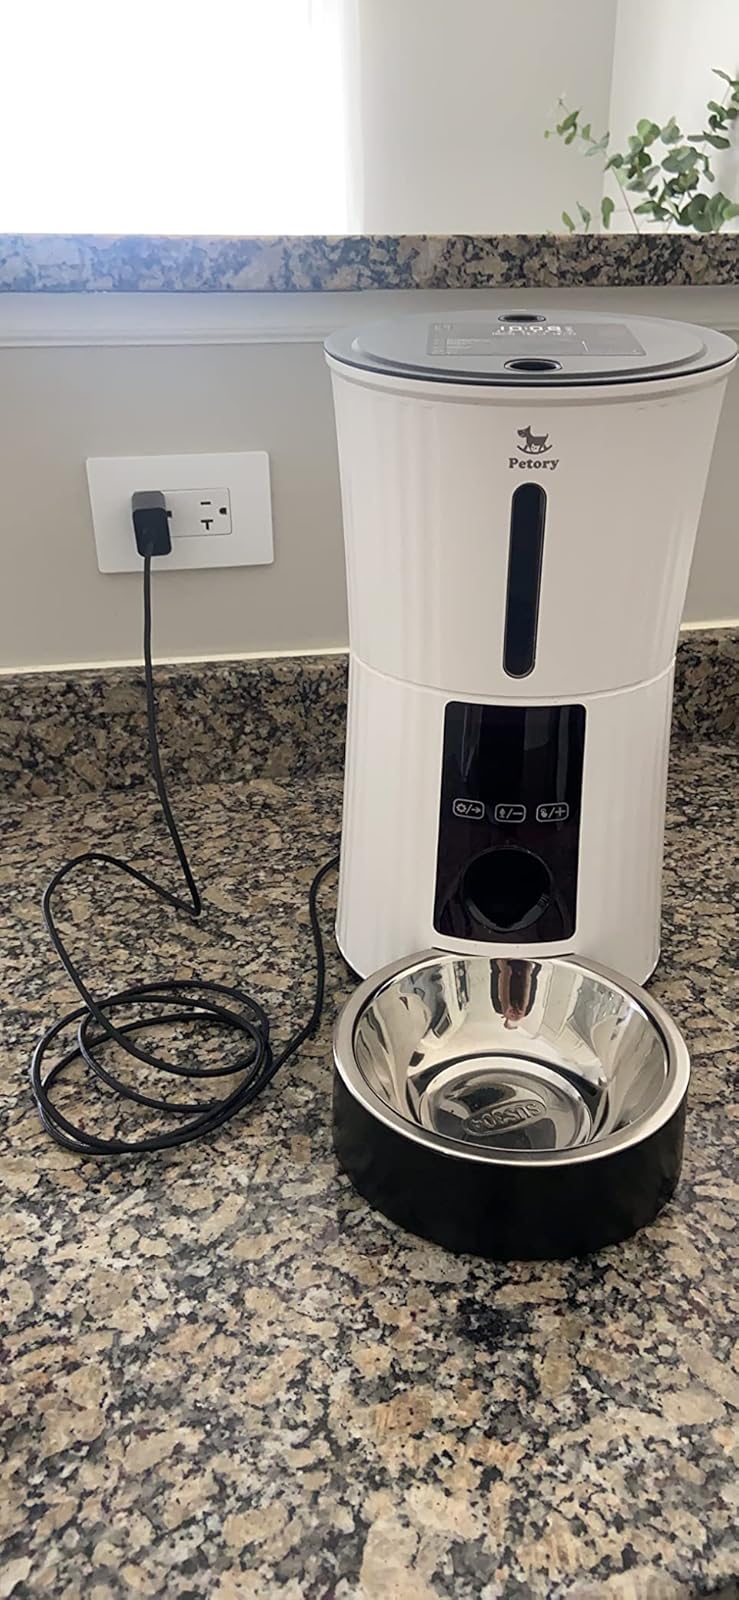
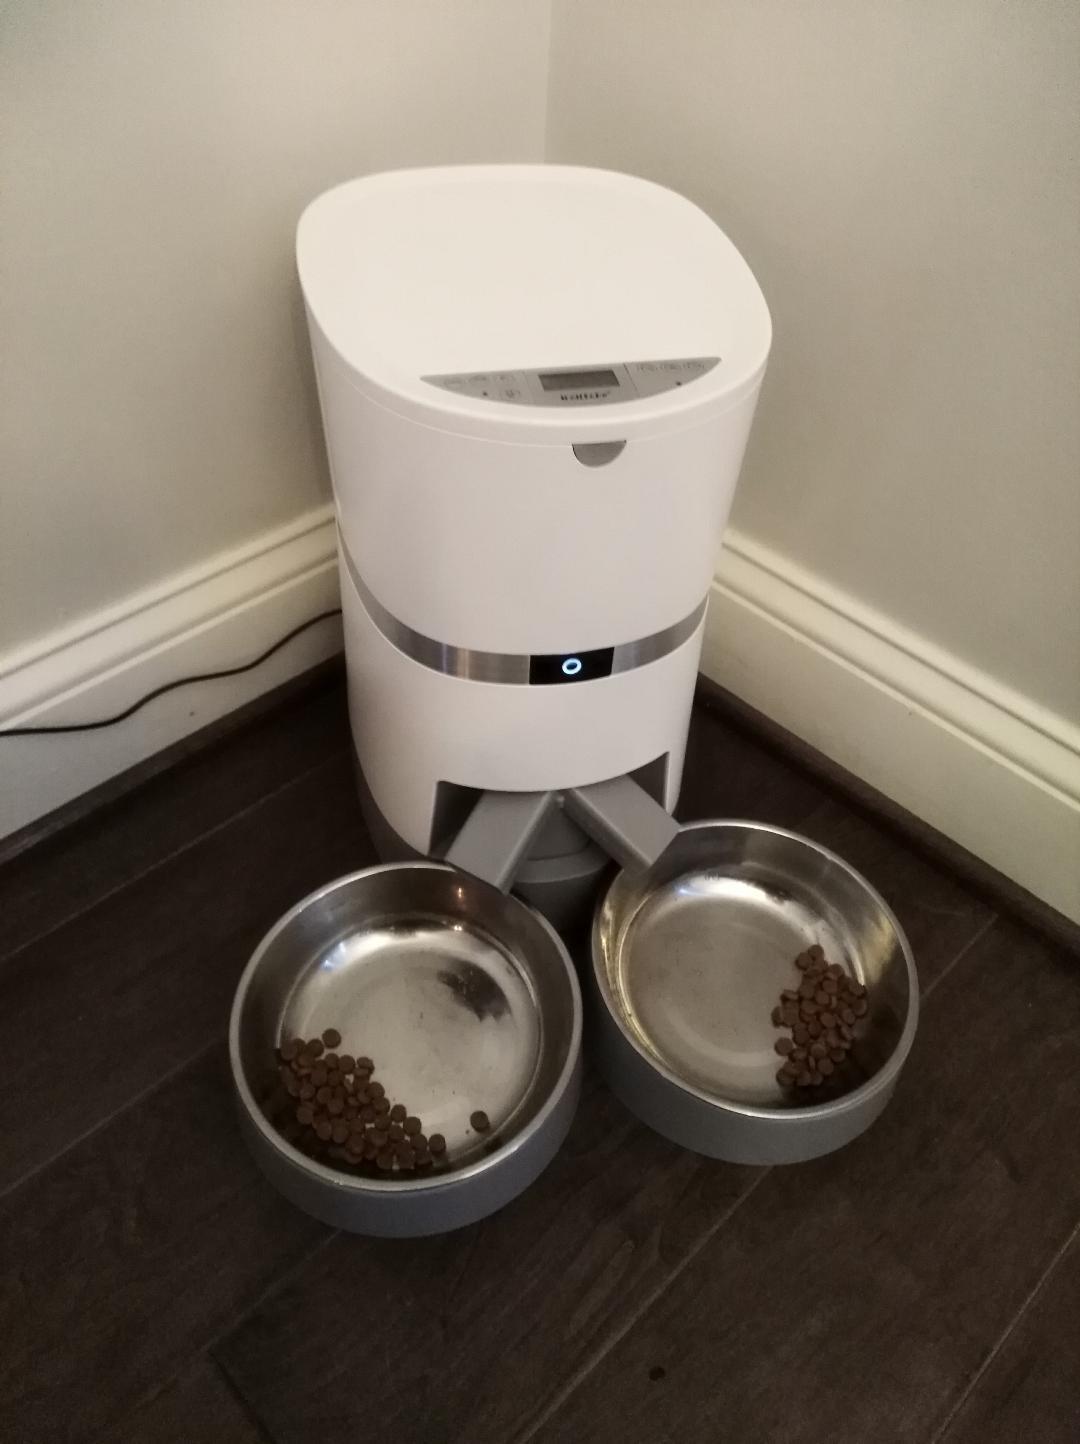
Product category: items_feeder
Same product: no